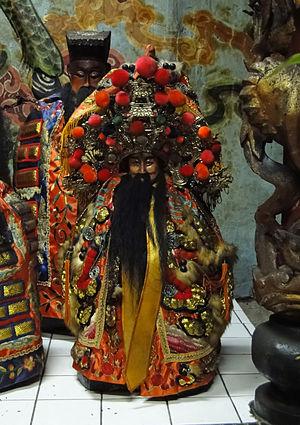
Statue d'une divinité taoïste à l'intérieur d'un temple dans le district de Shuangxi à Taiwan